Kristian Zahrtmann

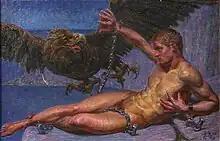
"Prometheus"

Kunstnernes Frie Studieskoler was established in the winter of 1882–1883 as a protest against the Art Academy's policies and as an alternative to its educational program. It was led by Laurits Tuxen, and Peder Severin Krøyer was hired as one of its teachers. Zahrtmann taught at the school from 1885 to 1908. In 1893 he became the leader of its preparatory class, which under him turned into an independent department. He had some 200 students from the Scandinavian countries. Because of his prominence as a teacher, the school was often simply referred to as "Zahrtmann’s School". Some of his students included Funen artists Peter Hansen, Fritz Syberg, Poul S. Christiansen, Johannes Larsen, Johannes Wilhjelm, and Oluf Hartmann as well as modern painters Karl Isakson, Edvard Weie, Harald Giersing, and Olaf Rude.